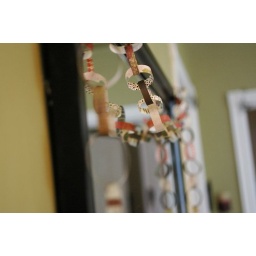
paper chains around the house